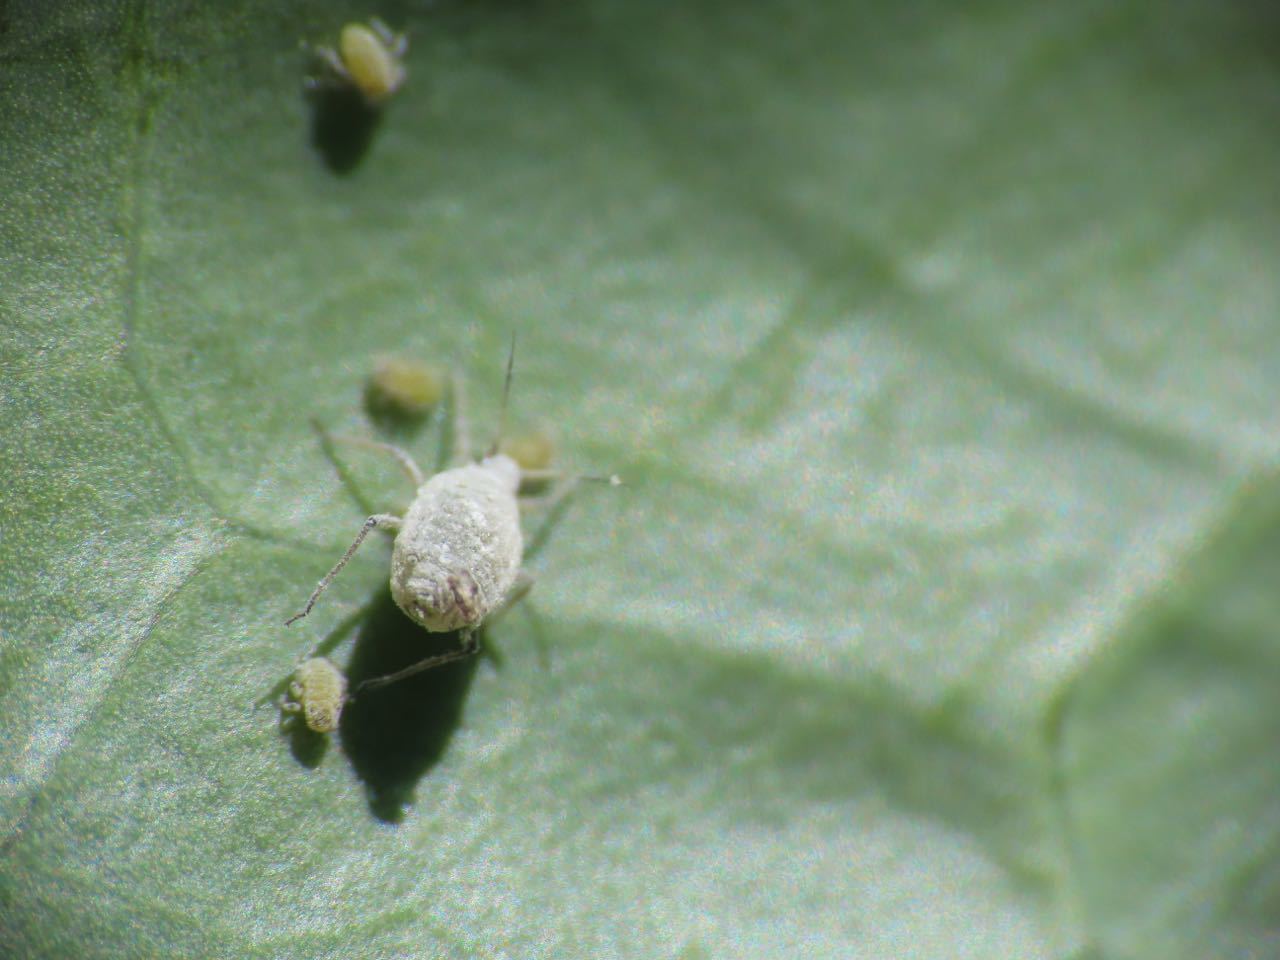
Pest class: cabbage_aphid